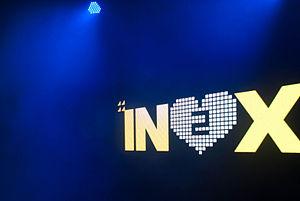
Scène d'lnox Festival Paris 2 (10/09/2011), comprenant le logo Inox